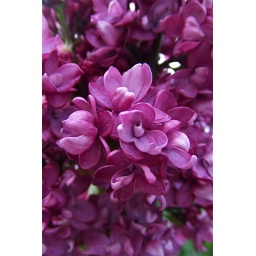
I love finding flowers in unexpected locations - these were taken outside of a post office in Roseville.